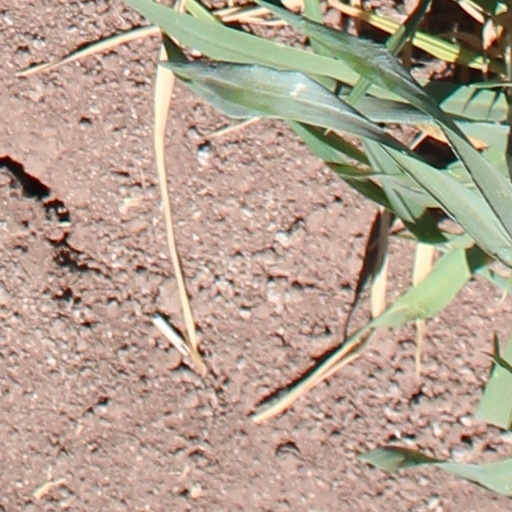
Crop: wheat